Ville Wallén

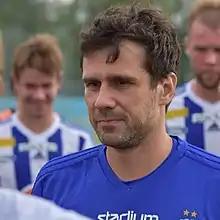
Wallén with HJK in 2018.

Ville Wallén (born 20 June 1976) is a Finnish football coach and a retired Finnish footballer who played as a goalkeeper. After his retirement as a player in 2013, he became the goalkeeping coach of HJK Helsinki.